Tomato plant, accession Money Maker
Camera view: vertical (180 deg); turntable rotation: 240 degrees
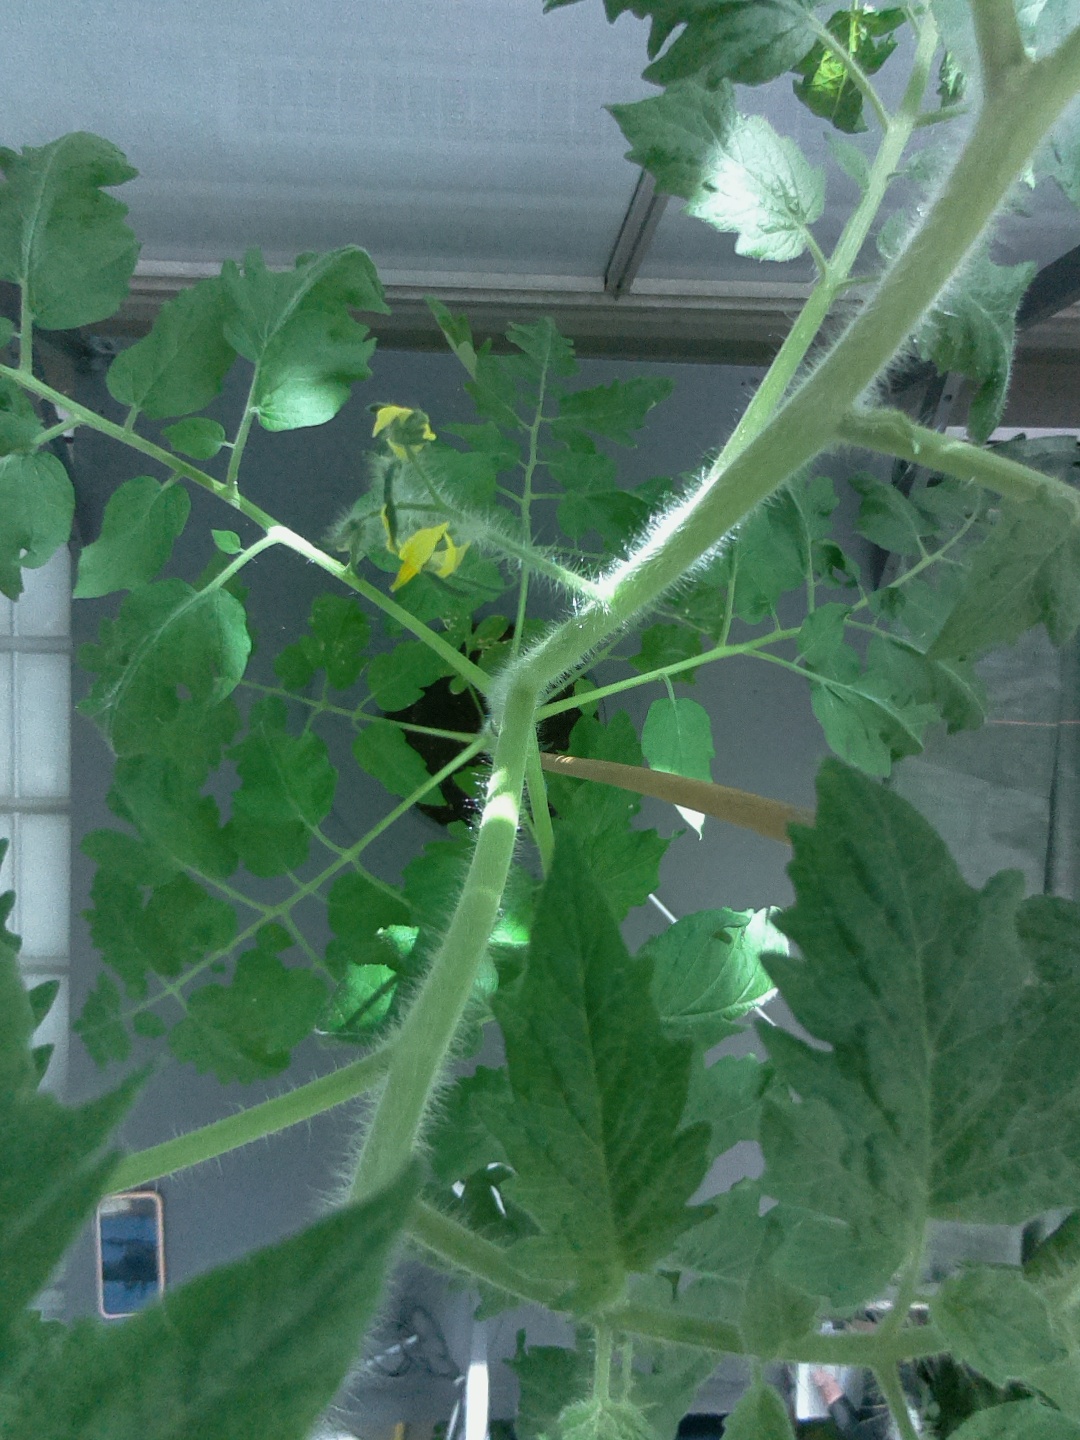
BBCH growth stage 61: 10%-20% of flowers open